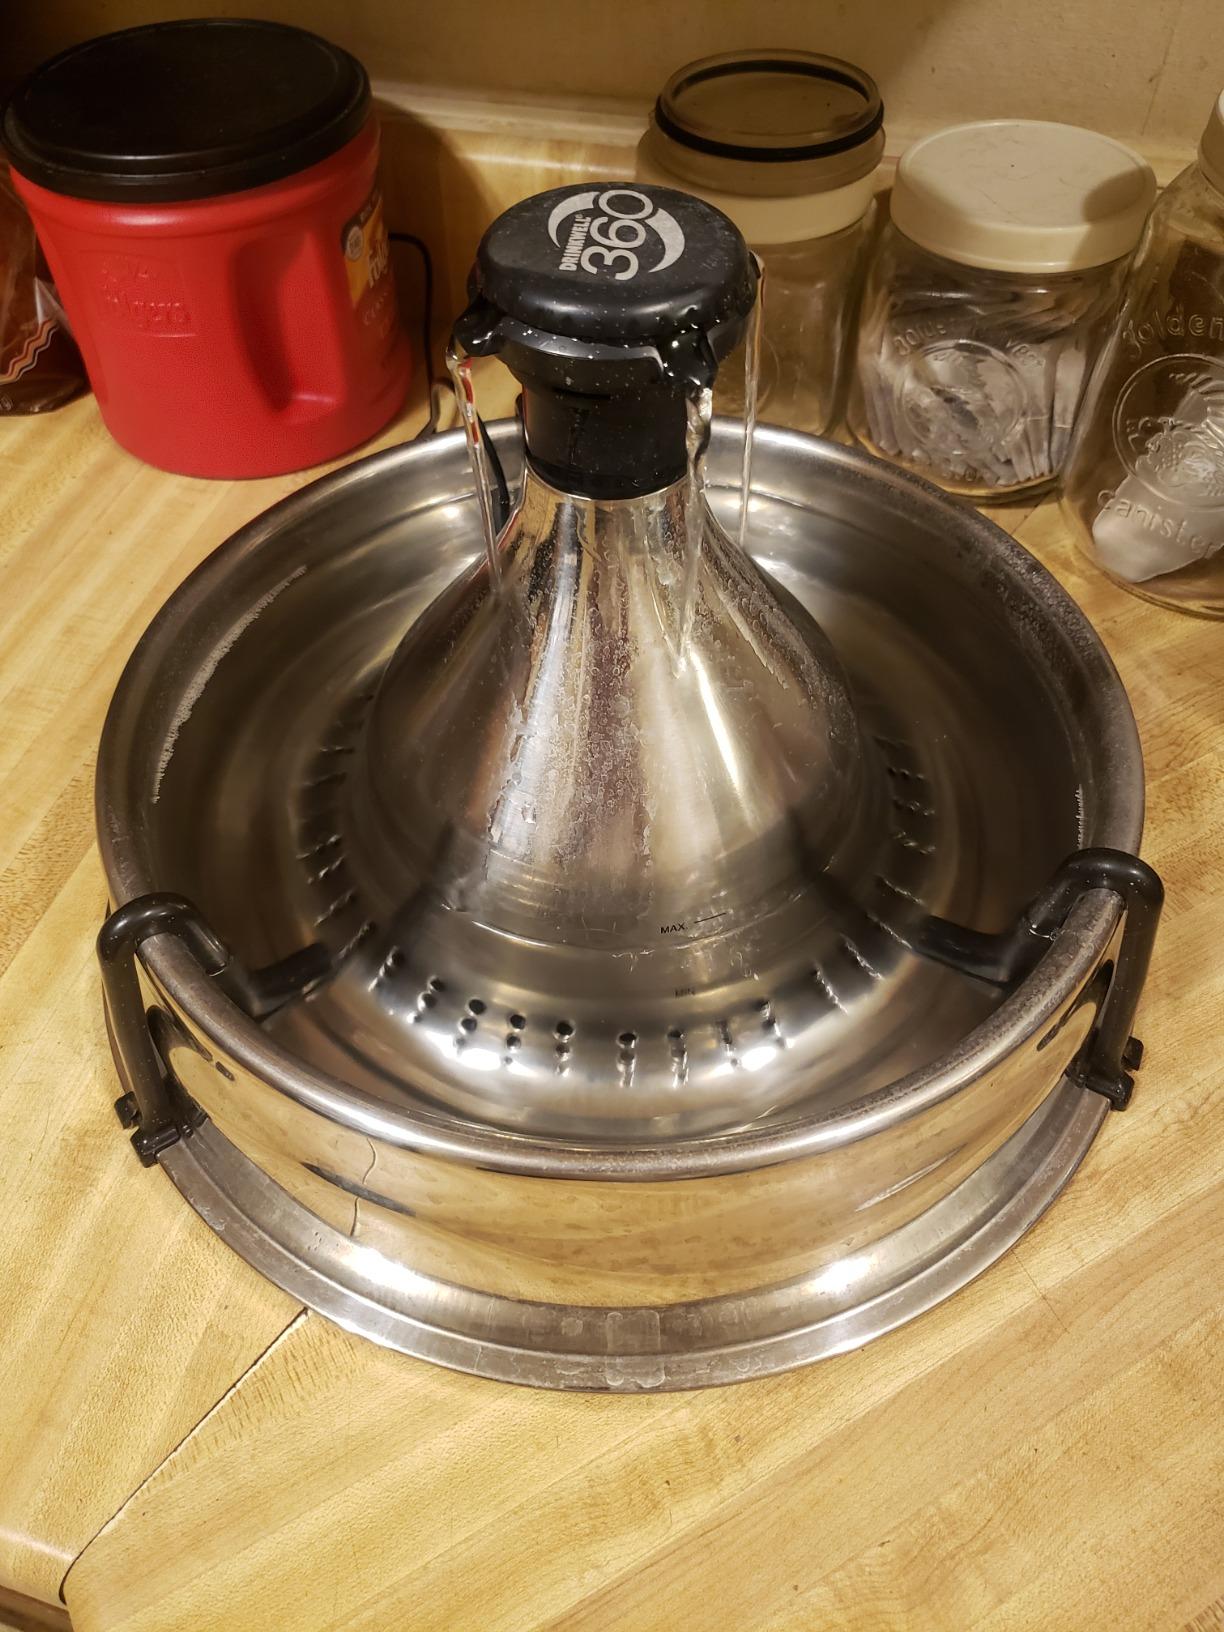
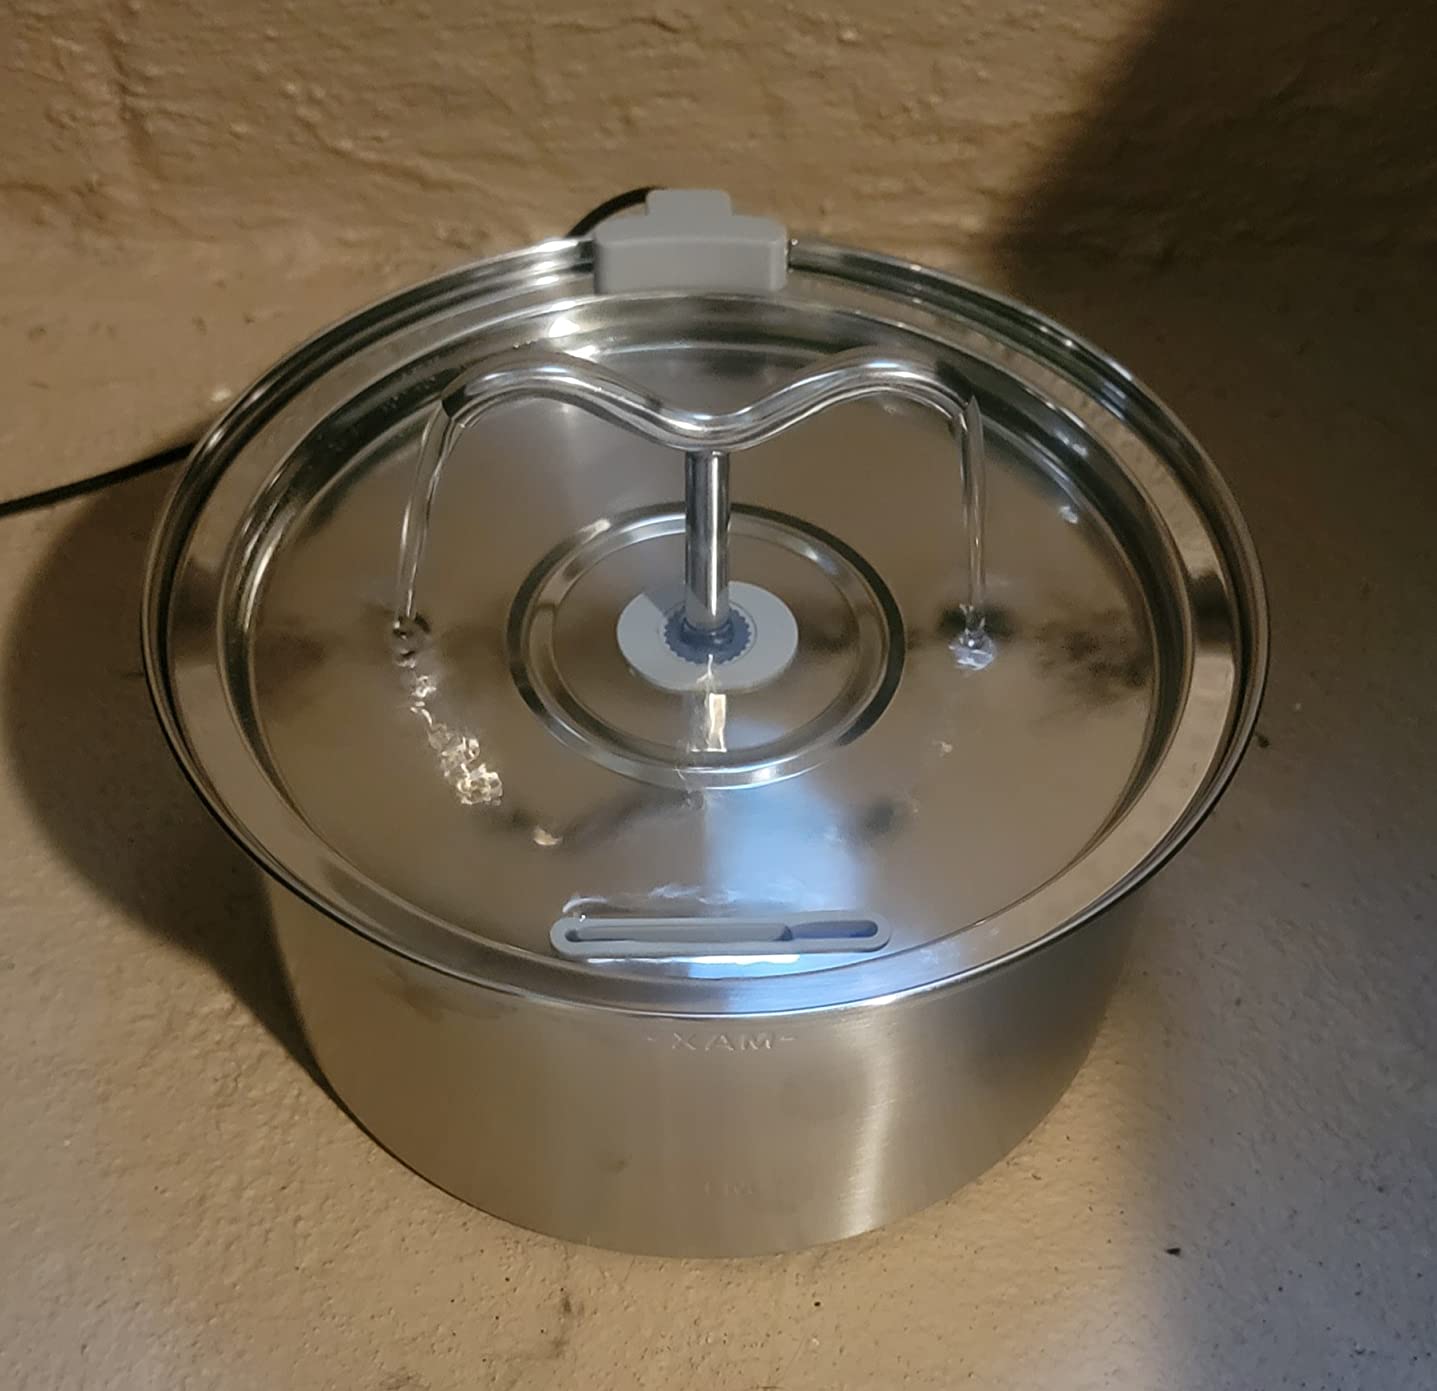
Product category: items_bowl
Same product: no